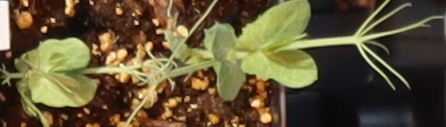
Label: Field Pea